Justin Hollins

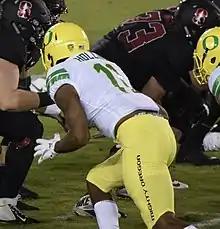
Hollins with the Oregon Ducks in 2017

Justin Hollins (born January 15, 1996) is an American professional football defensive end. He played college football for the Oregon Ducks as a outside linebacker and was selected by the Denver Broncos in the fifth round of the 2019 NFL draft. He has also played for the Los Angeles Rams, Green Bay Packers, New York Giants, Los Angeles Chargers, and Washington Commanders.